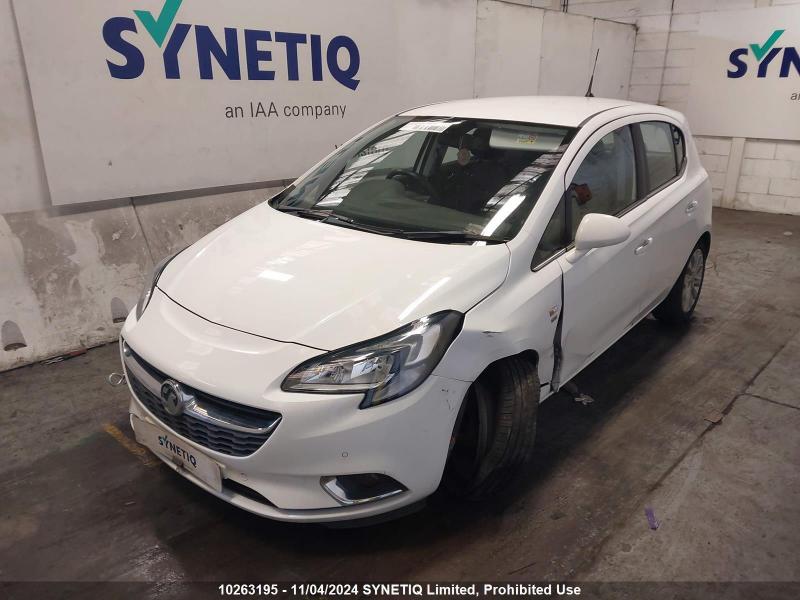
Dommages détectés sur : pare-choc avant, aile avant gauche, porte avant gauche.
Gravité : mineur